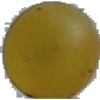
Label: Grape White 3